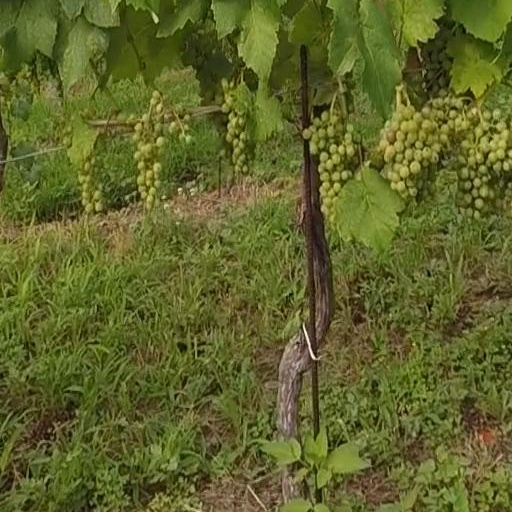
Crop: grape